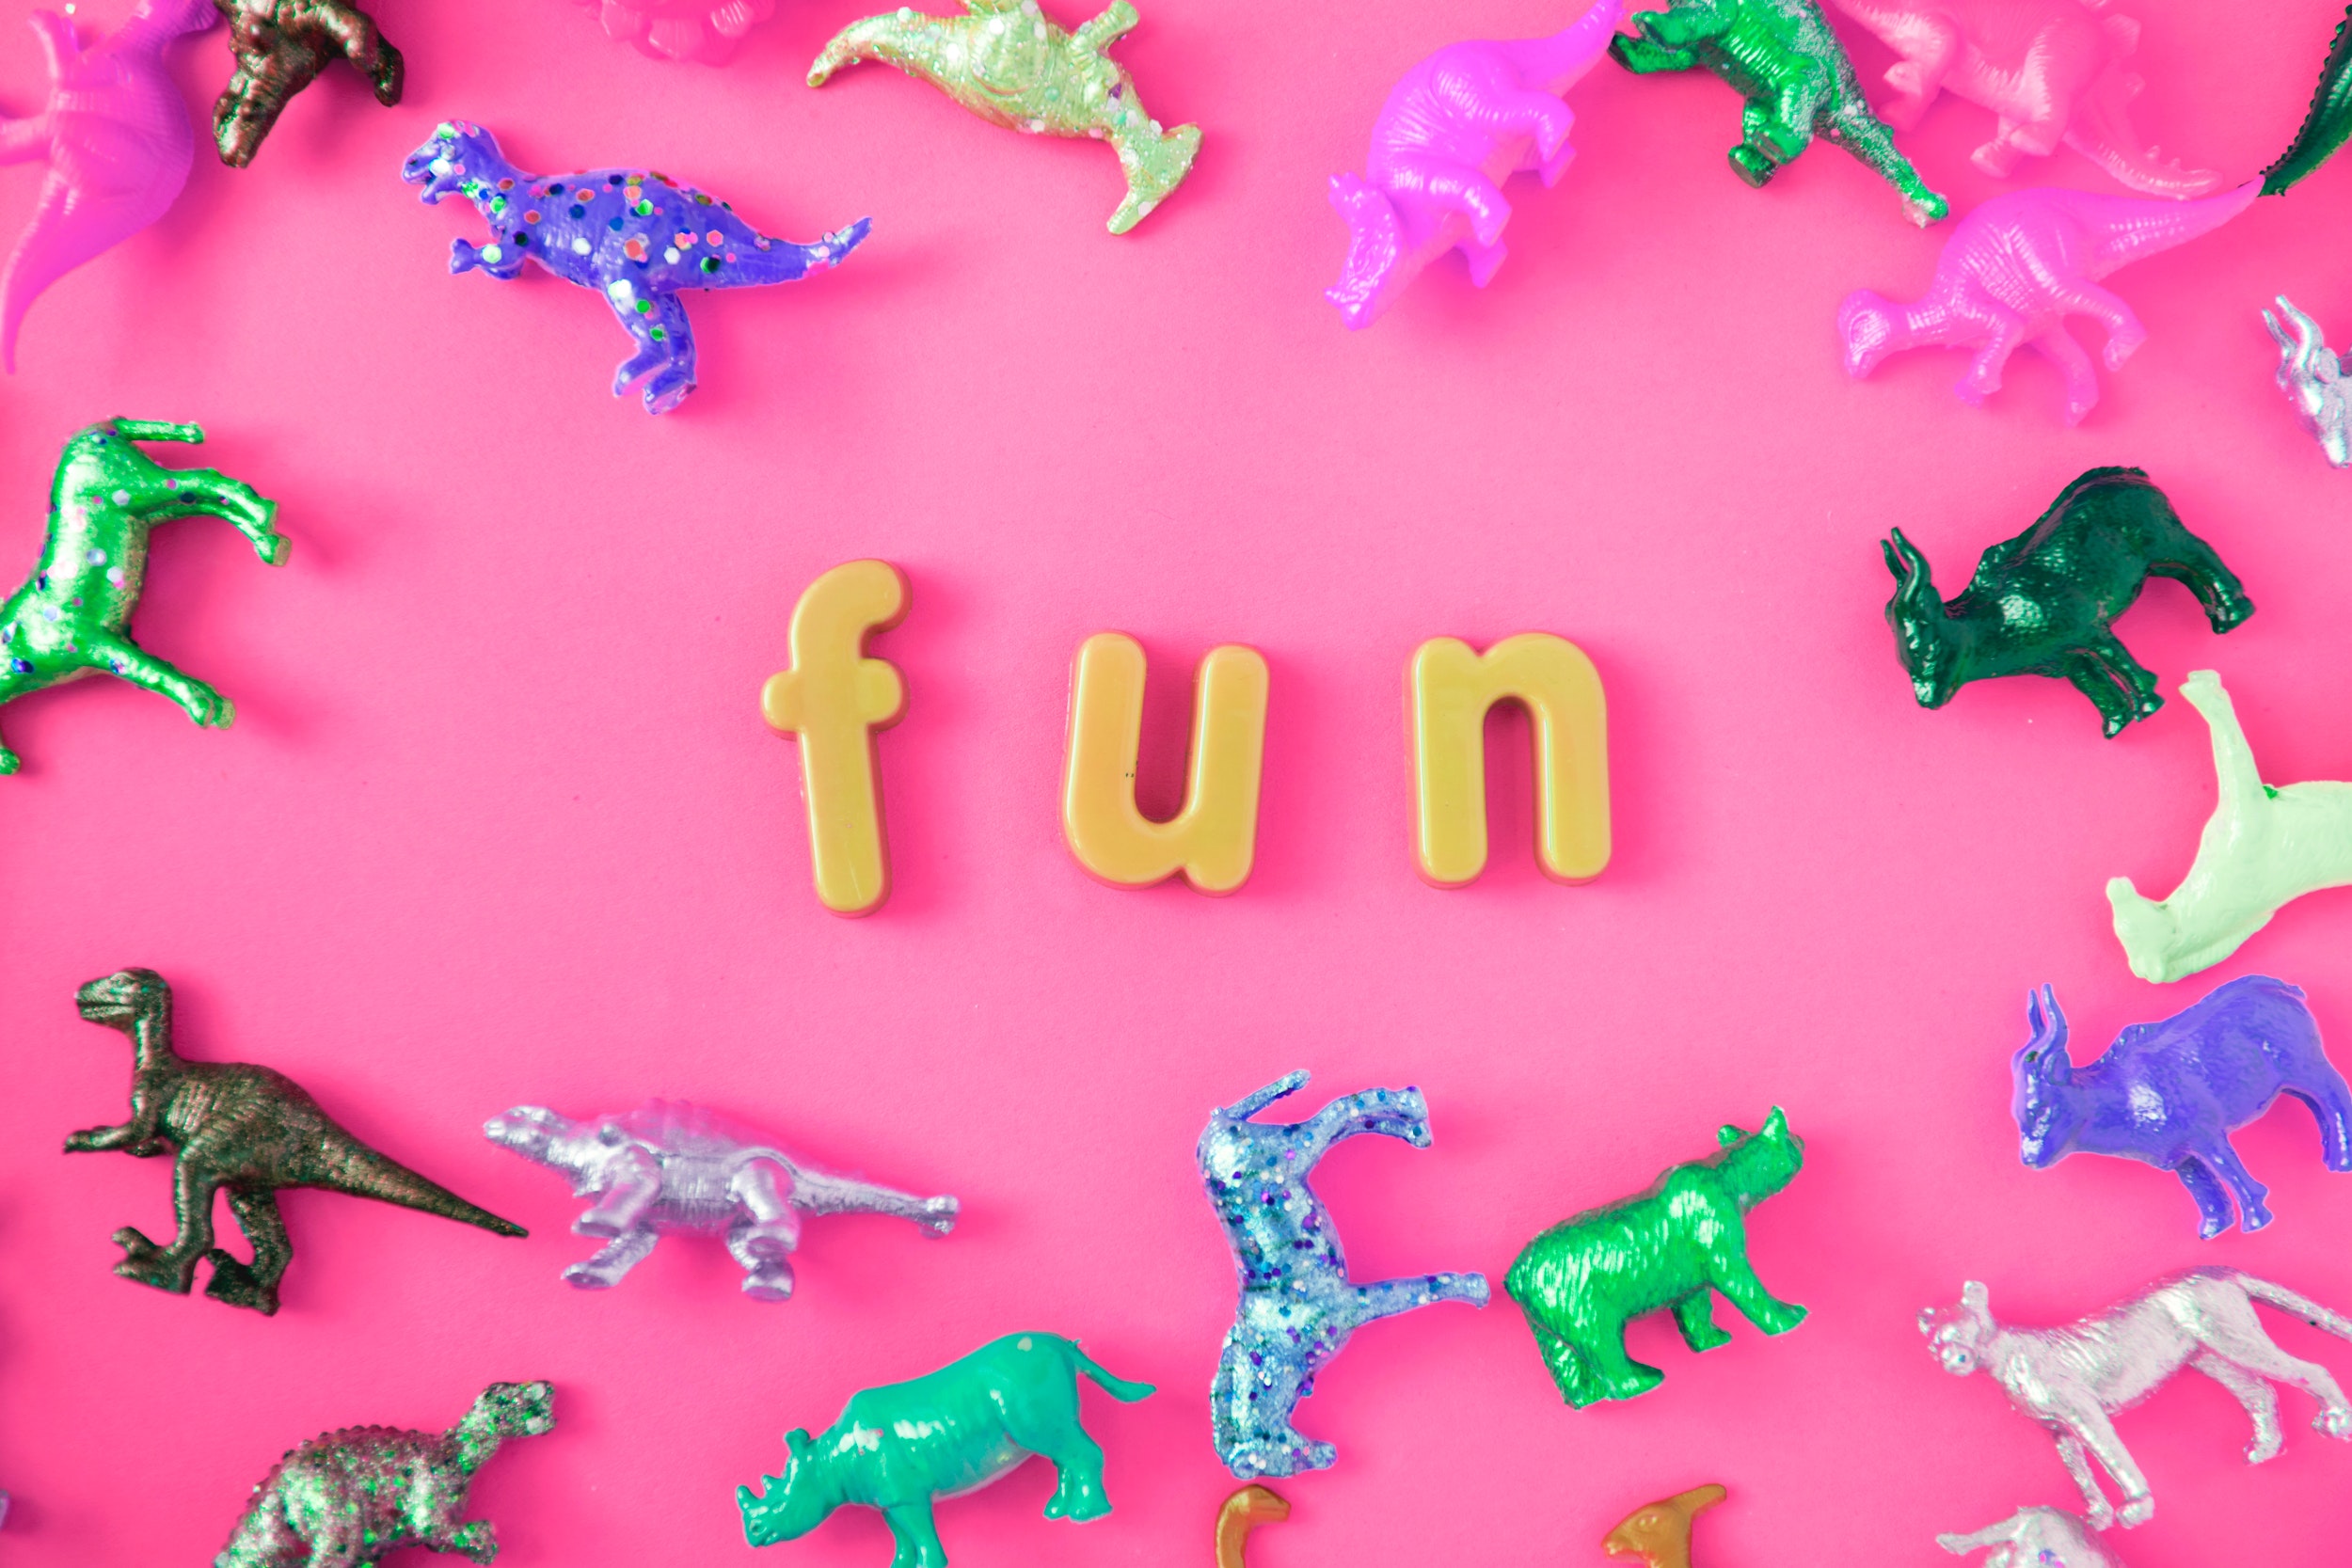
pink, animal figure, font, dinosaur, fictional character, magenta, toy